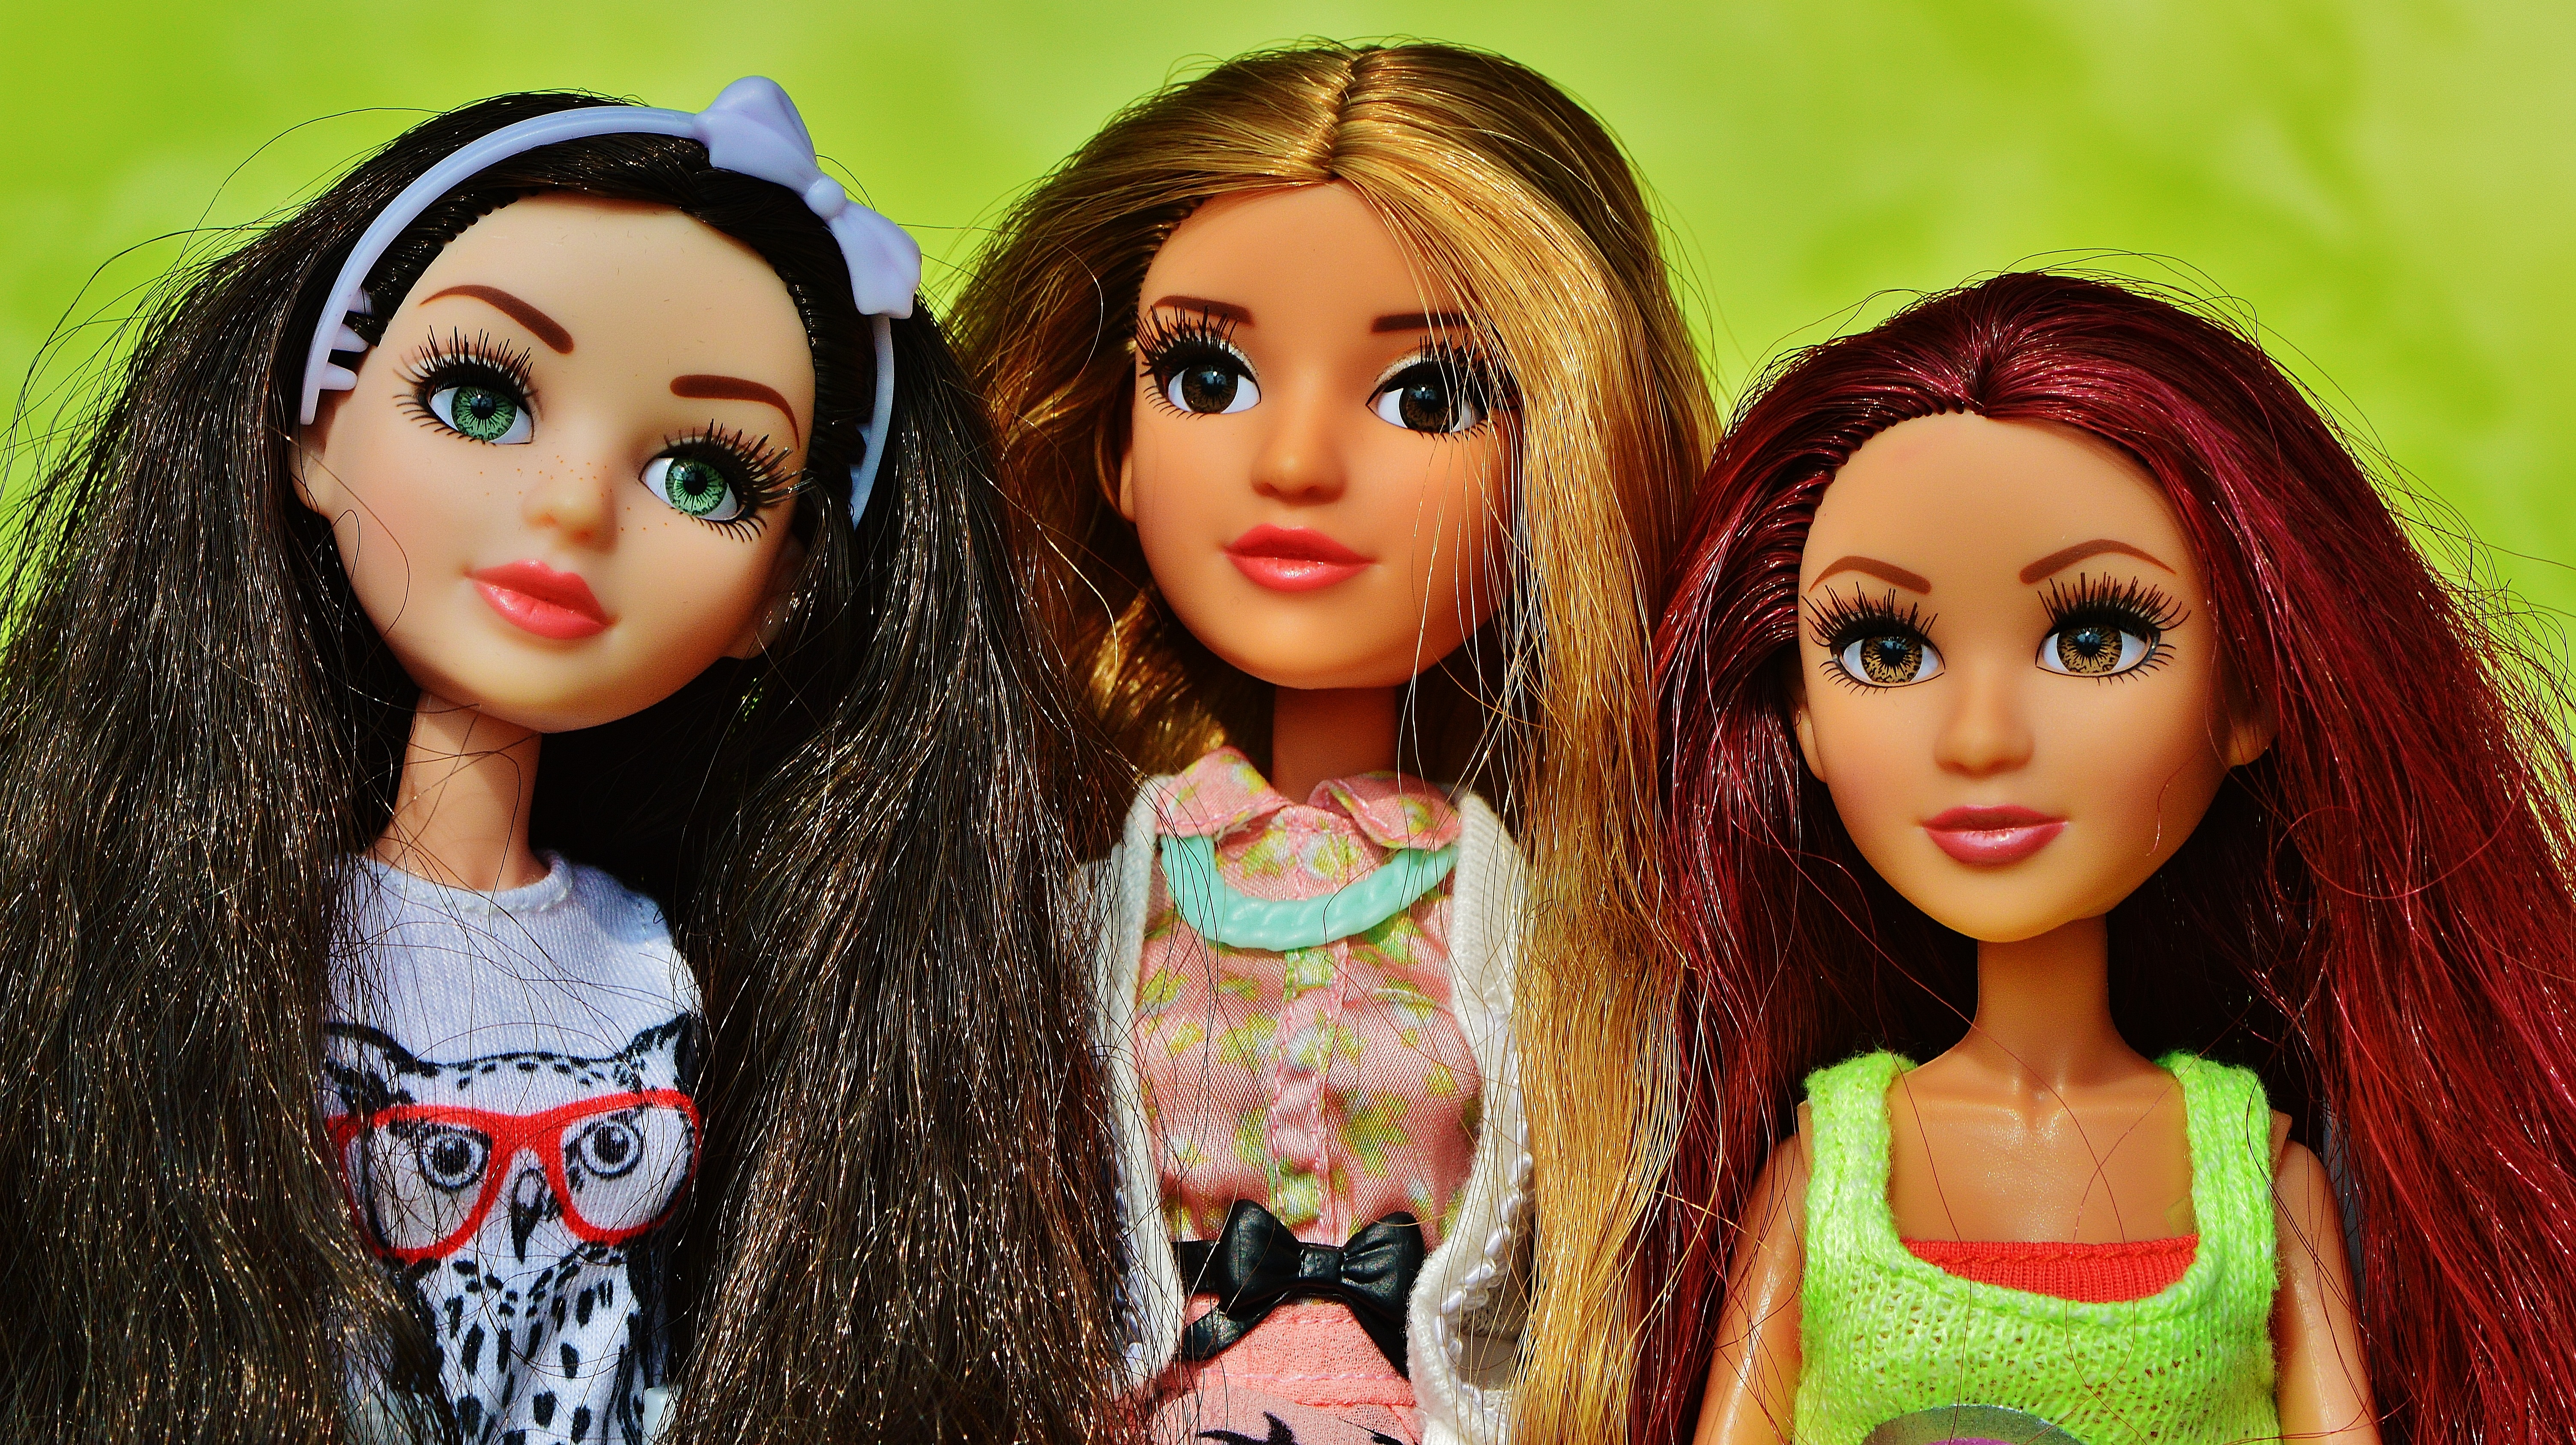
girl, hair, play, color, fashion, friendship, toy, hairstyle, face, doll, eyes, sporty, figure, eye, head, skin, beauty, beautiful, pretty, sweetness, charming, children toys, girlfriends, girls toys, clique